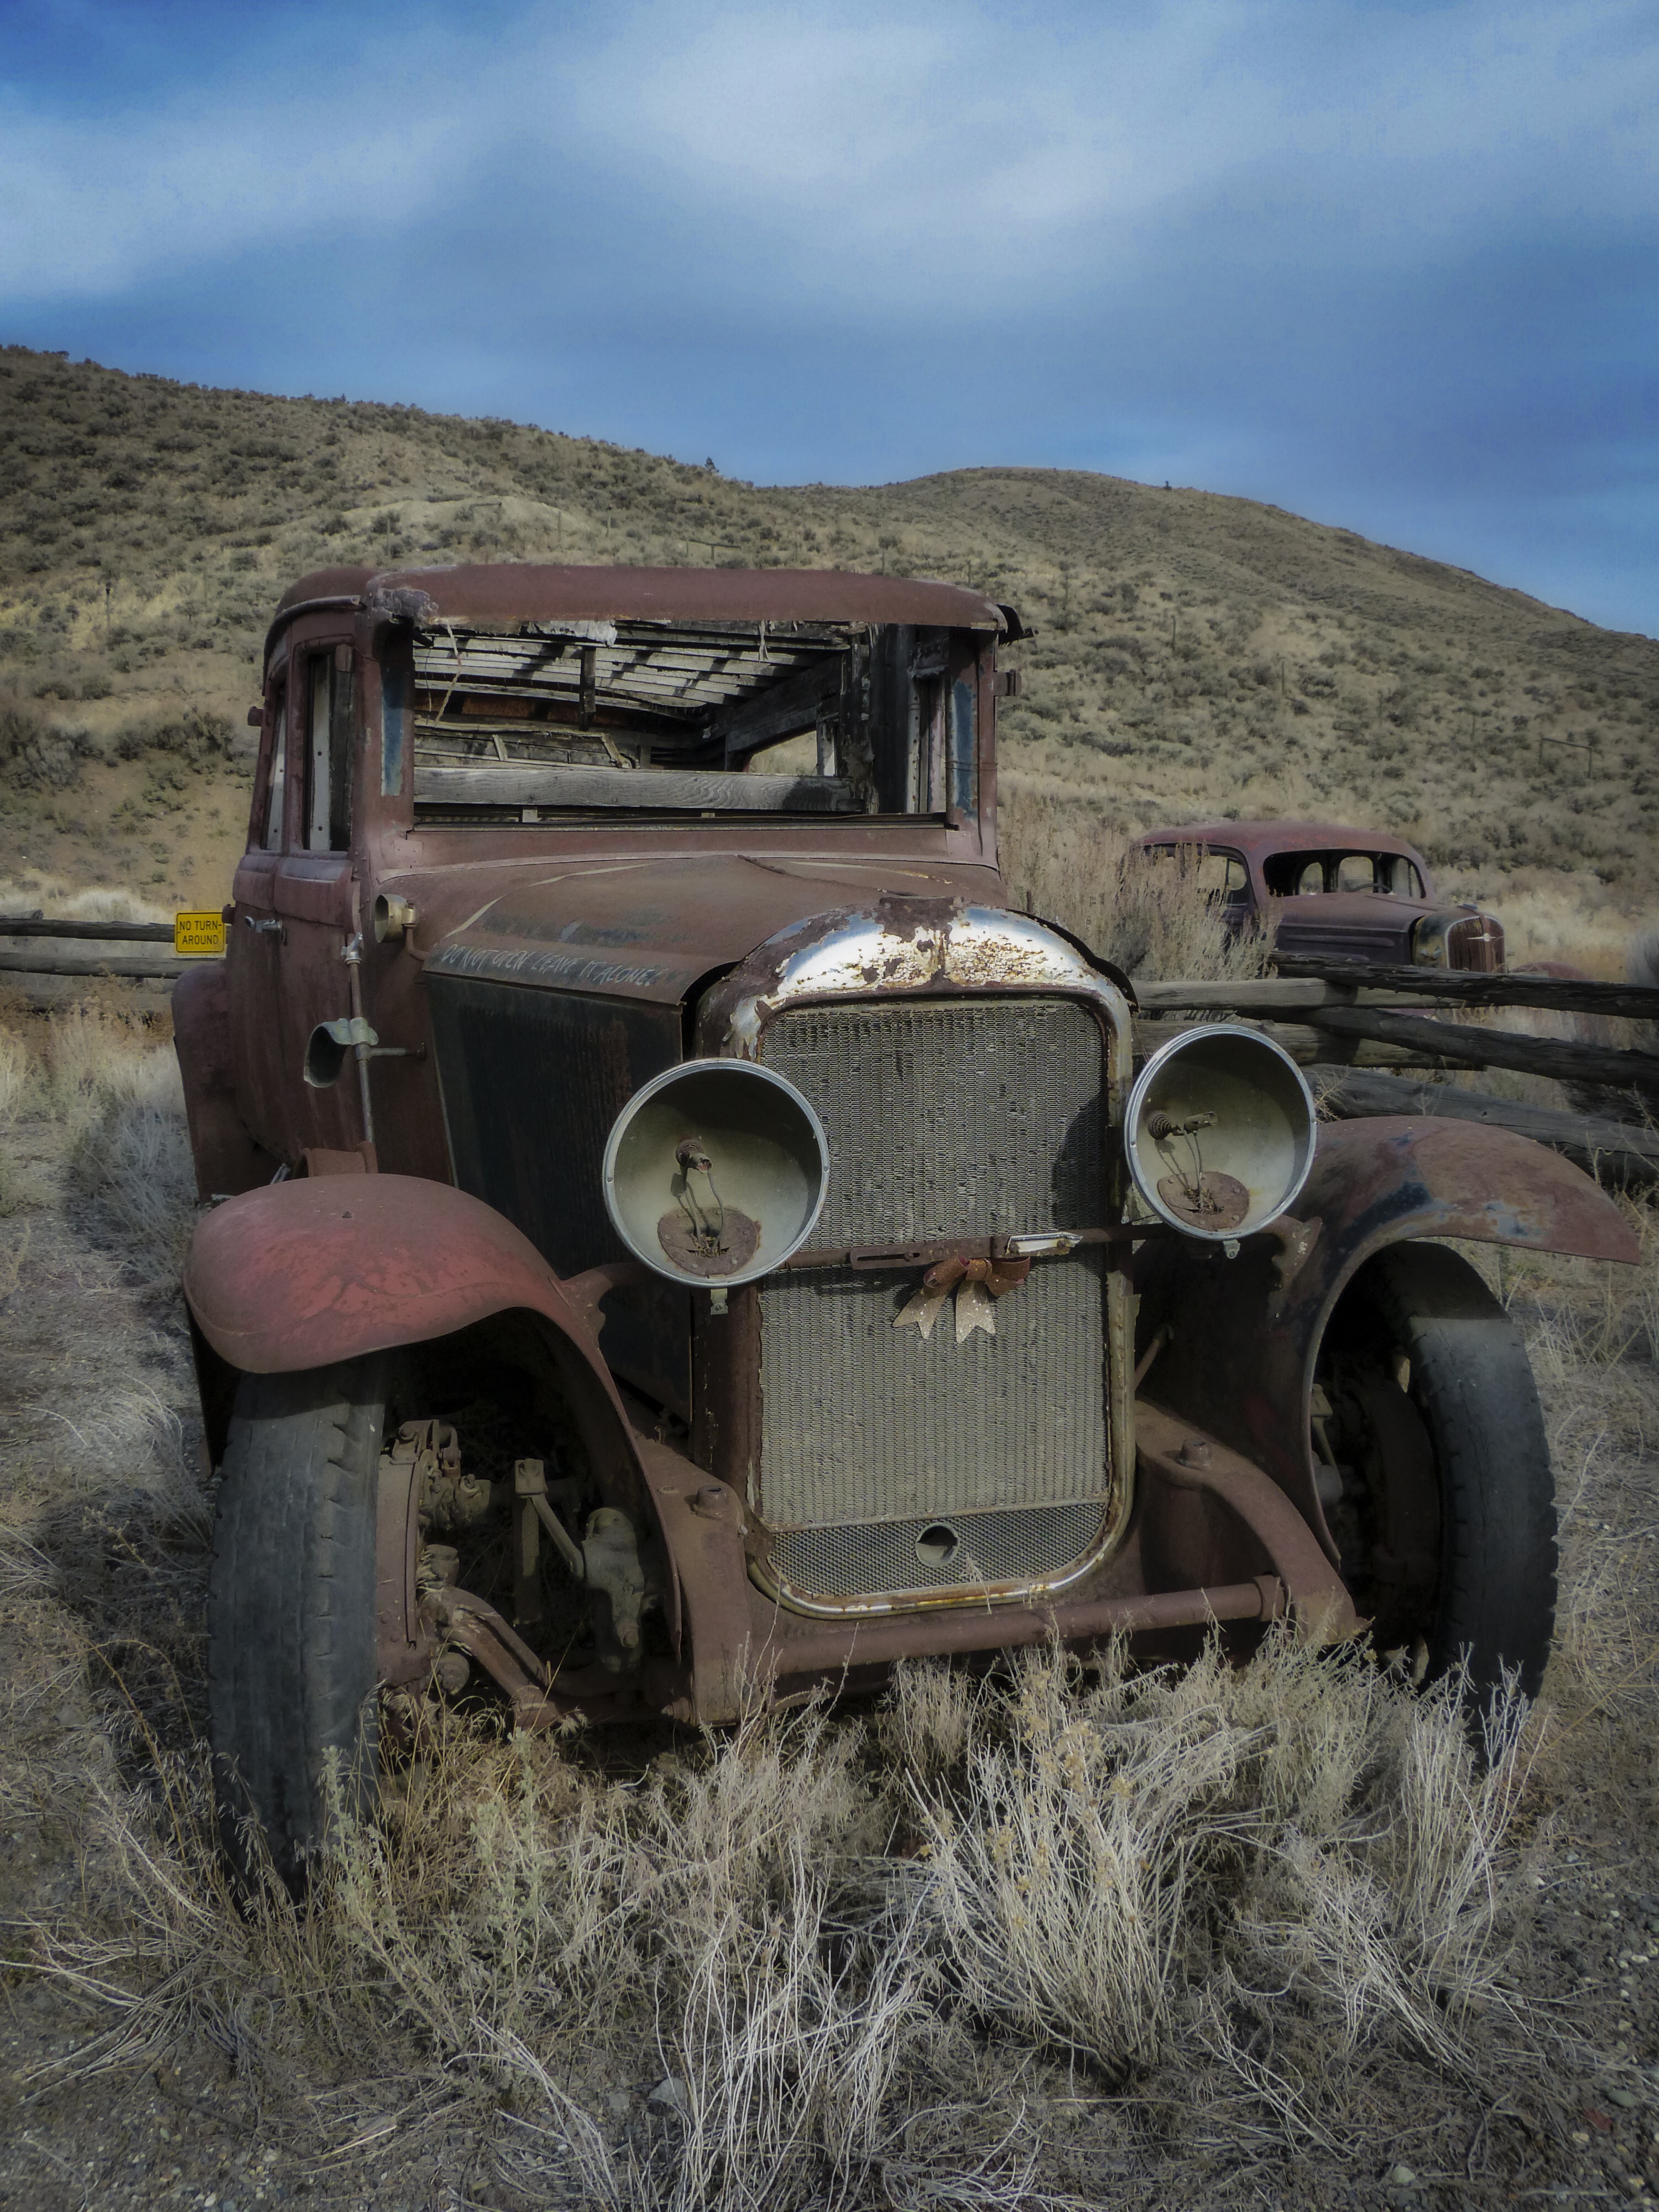
landscape, car, vintage, antique, automobile, countryside, military, transportation, transport, truck, vehicle, scenic, scenery, metal, ancient, nostalgia, historic, vintage car, rusty, historic vehicle, off road vehicle, old timer, automobile make, off roading, military vehicle, oldster